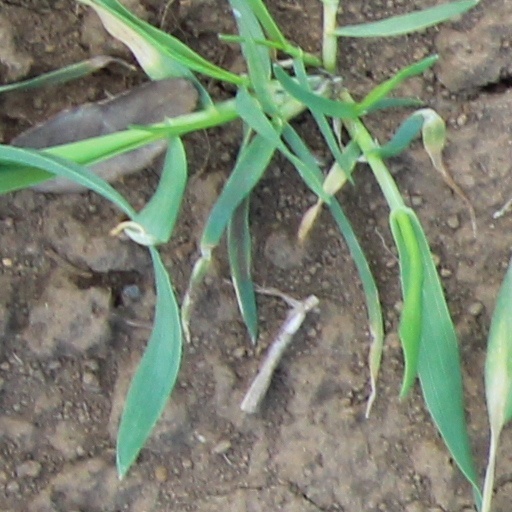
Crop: wheat